Culture of Dallas

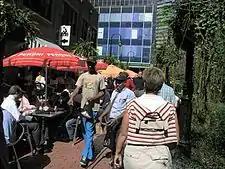
Pedestrians in downtown.

The city has historically been predominantly white but its population diversified as it grew in size and importance over the 20th century. The largest ethnic minority group in the city are Hispanics—Dallas is a major destination for Mexican immigrants seeking opportunity in the United States because it is relatively close, along with the rest of Texas, to the U.S.–Mexico border. In addition to the New Great Migration, since around 2010, many African Americans have been moving to Dallas for its affordable cost of living and job opportunities. The southwest area of the city, especially Oak Cliff, is predominantly or completely Hispanic. The southern areas of the city, especially Pleasant Grove and South Dallas, are predominantly or completely Black. The eastern parts of the city are mostly white and the northwestern portion of the city is home to a fairly equal mix of Hispanics and Blacks. The city also contains localized populations of Chinese, Taiwanese, Korean, Thai, Indian, German, Middle Eastern, Polish, Russian and Jewish peoples. The Asian communities tend to reside in the northern Dallas suburbs such as Plano, Irving, Carrollton, and Richardson.